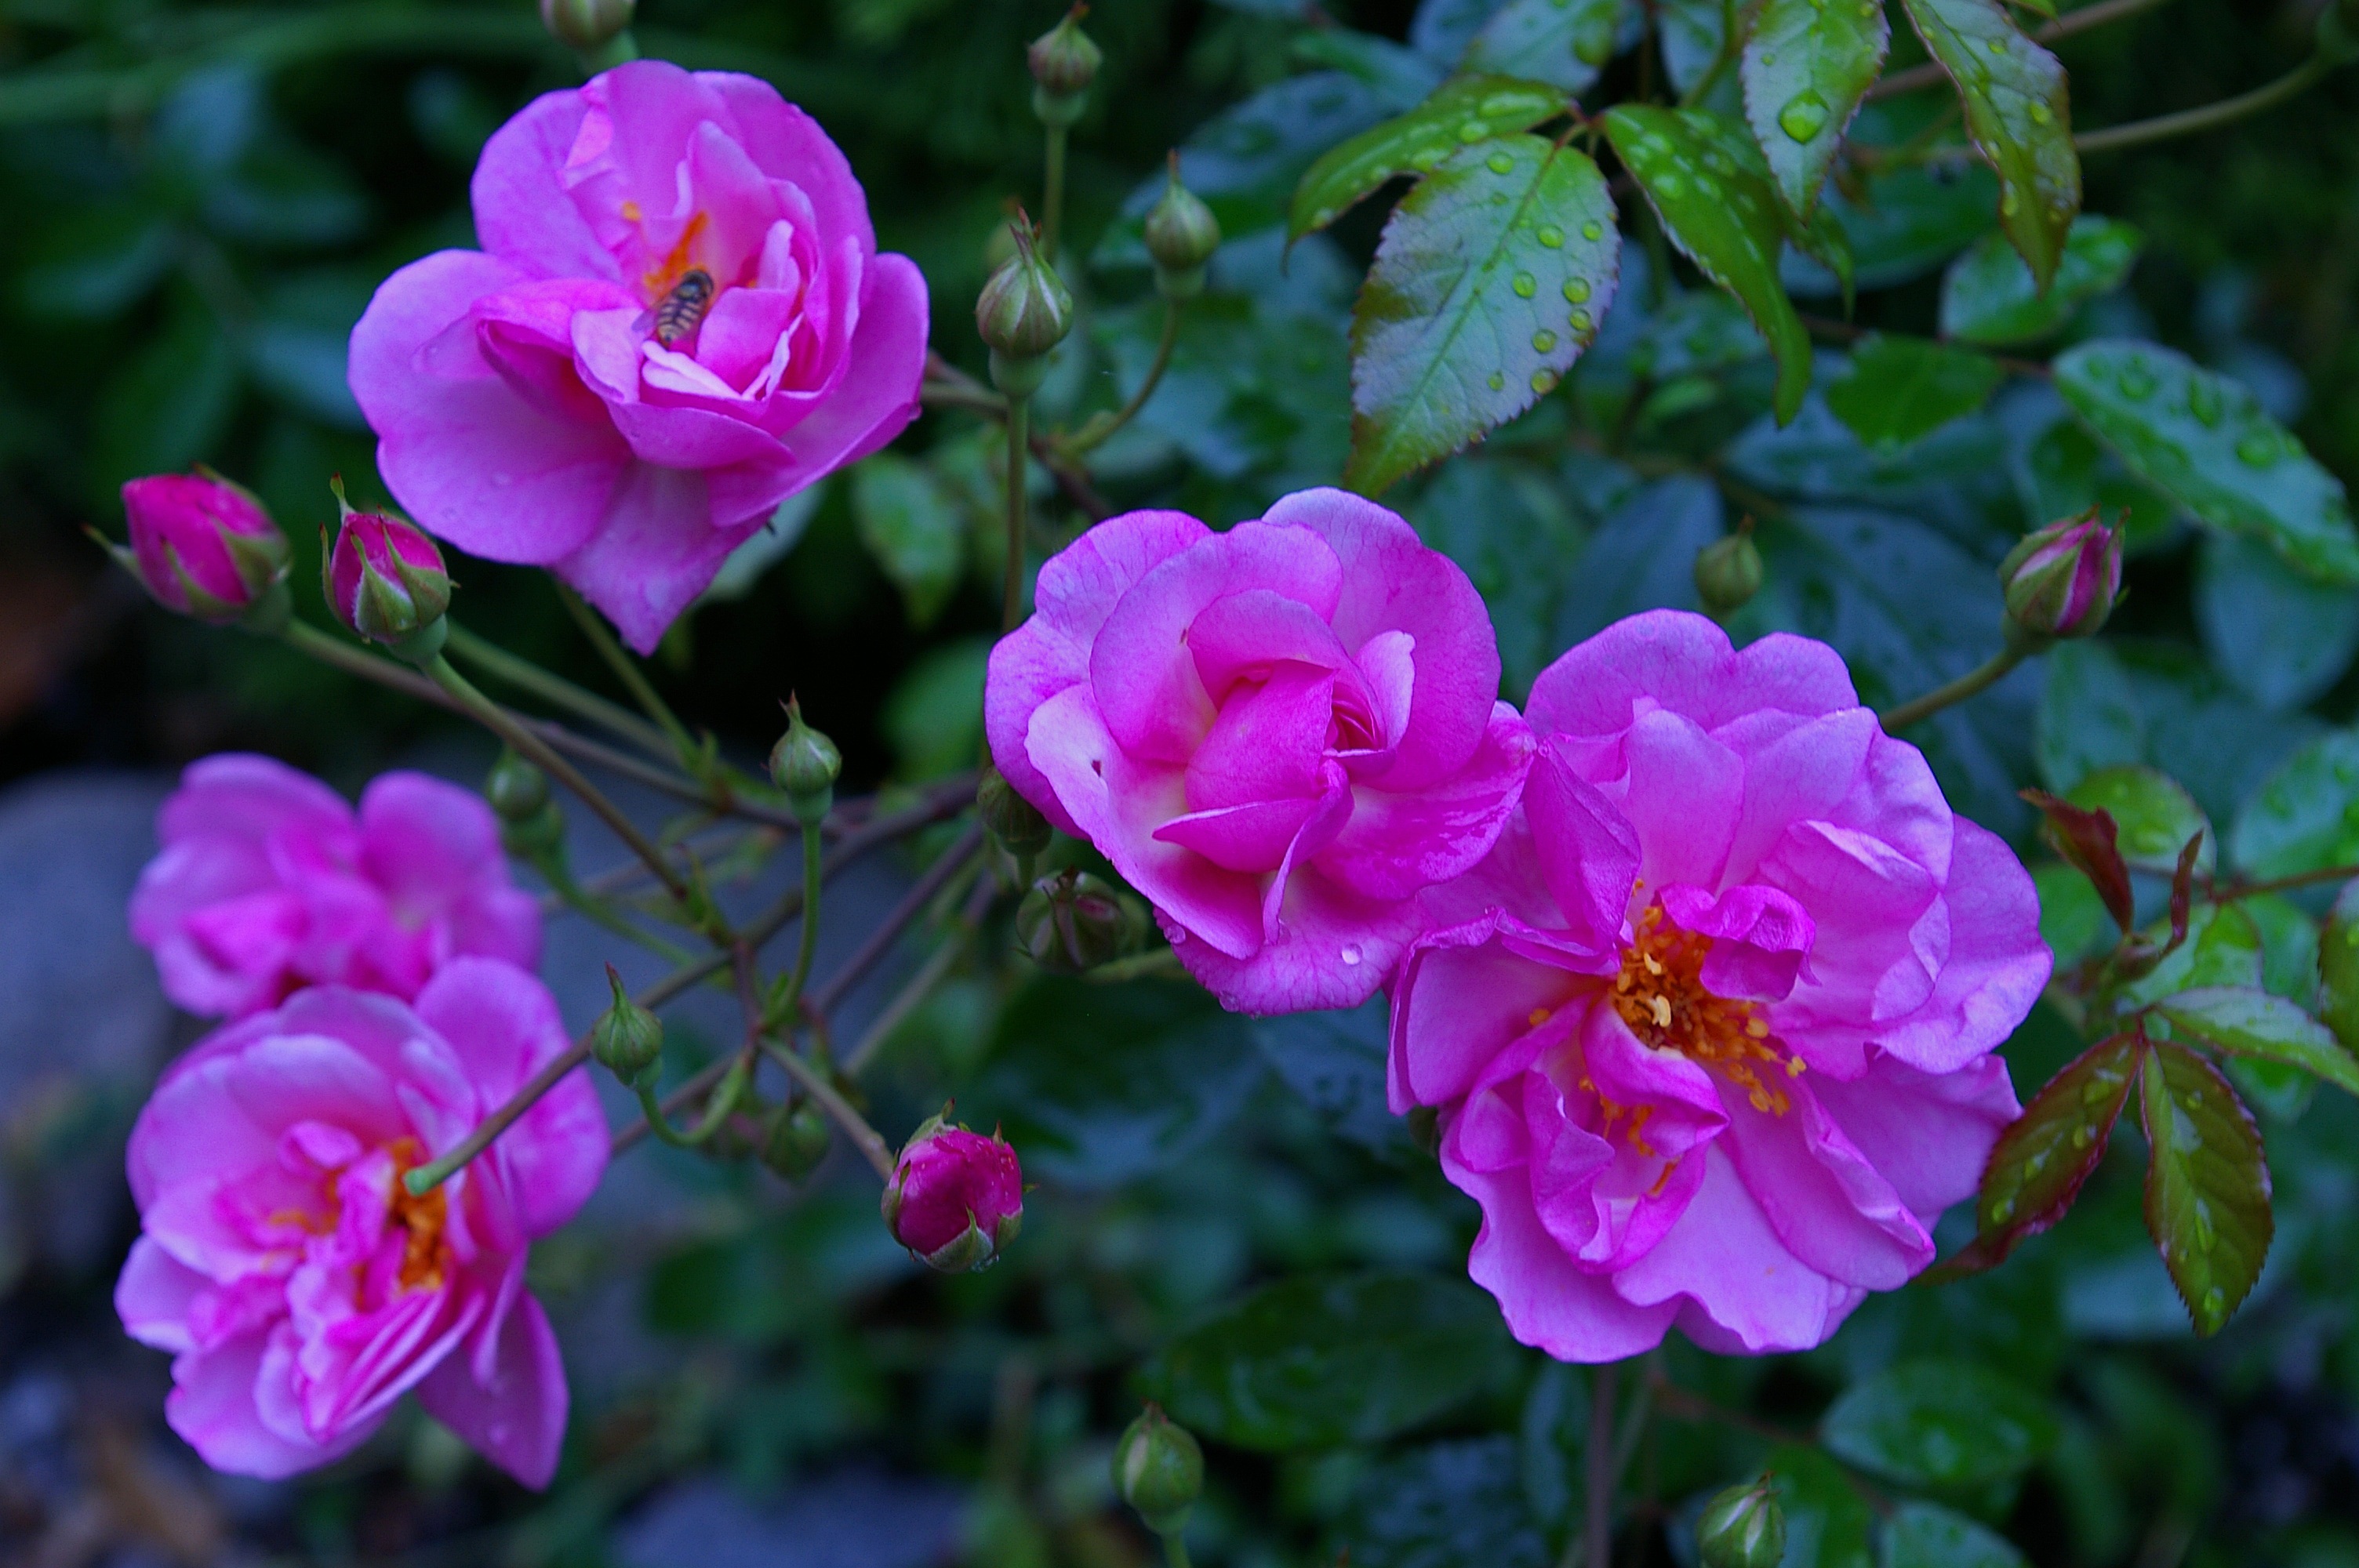
nature, blossom, prickly, plant, sun, leaf, flower, petal, bloom, summer, love, rose, botany, garden, pink, flora, single flower, leaves, bed, petals, shrub, beauty, pink rose, bud, floribunda, fragrance, filigree, macro photography, rose garden, rose blooms, rosa canina, flowering plant, garden roses, rose family, open rose, cut flowers, scented rose, birthday flowers, rosa rugosa, annual plant, burnet rose, land plant, rosa centifolia, rose order, rosa rubiginosa, rosa gallica, multiflora rose, rosa wichuraiana, prickly rose